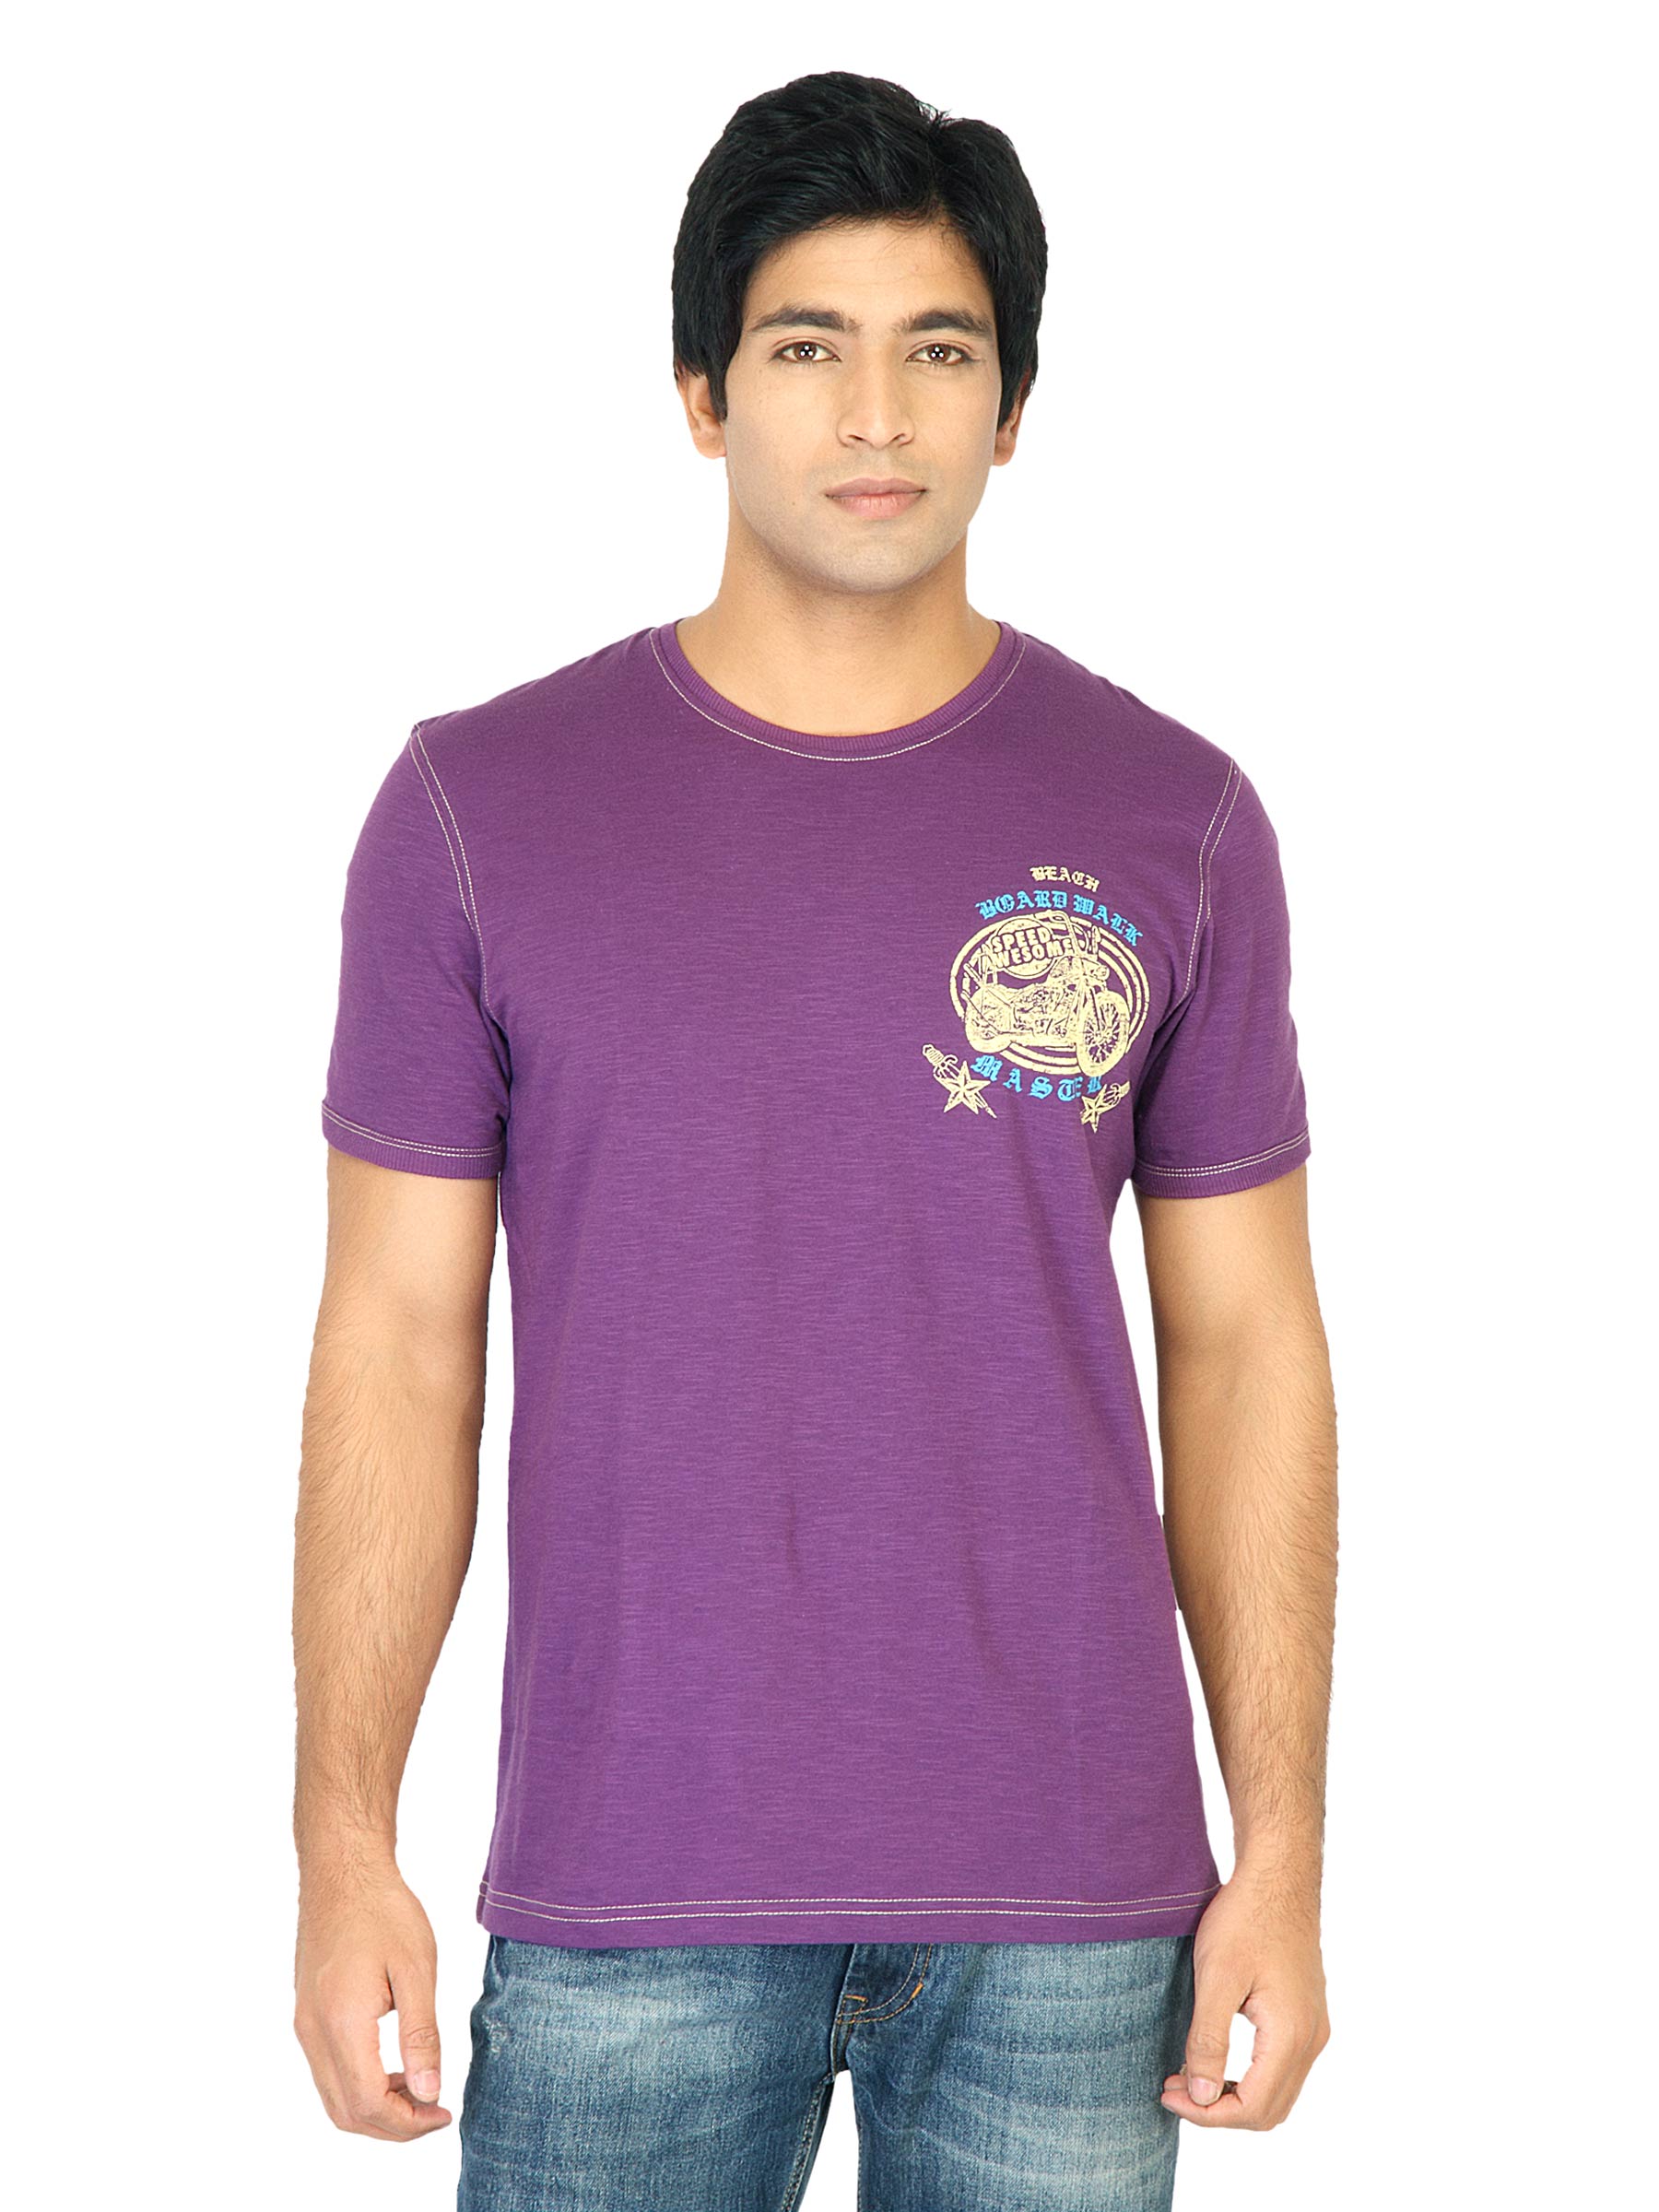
United Colors of Benetton Men Printed Purple Tshirts
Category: Apparel / Topwear / Tshirts
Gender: Men
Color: Purple
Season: Summer 2011
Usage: Casual